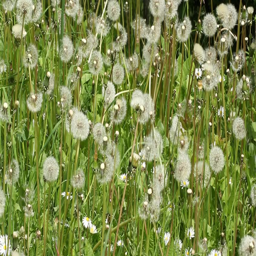
a colorful meadow of wild flowers on wind